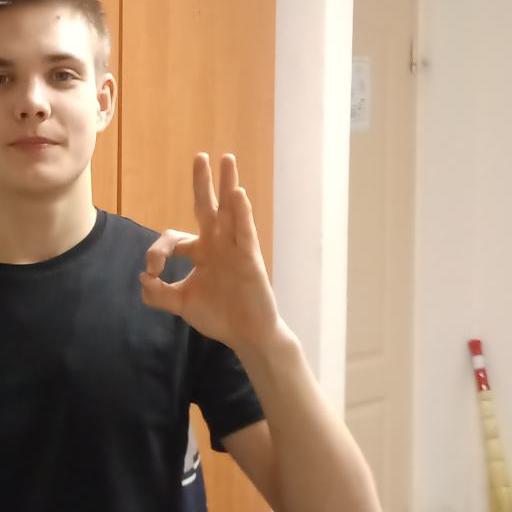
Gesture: ok